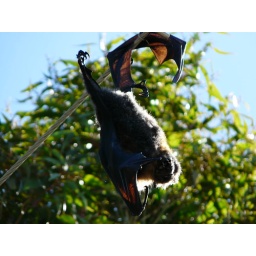
fruit bat fried and dead on powerline in my street .....awesome